History of Australia (1901–1945)

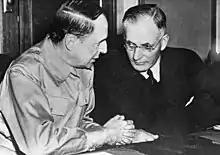
US General Douglas MacArthur, Commander of Allied forces in the Pacific, with Australian Prime Minister John Curtin.

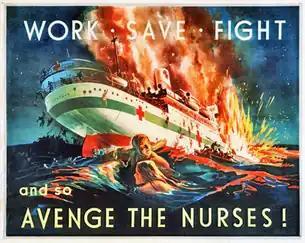
A propaganda poster calling for Australians to avenge the 1943 sinking of Australian Hospital Ship "Centaur" off the Queensland coast.

Two battle hardened Australian divisions were already steaming from the Mid-East for Singapore. Churchill wanted them diverted to Burma, but Curtin refused, and anxiously awaited their return to Australia. US President Franklin D. Roosevelt ordered his commander in the Philippines, General Douglas MacArthur, to formulate a Pacific defence plan with Australia in March 1942. Curtin agreed to place Australian forces under the command of General MacArthur, who became "Supreme Commander of the South West Pacific". Curtin had thus presided over a fundamental shift in Australia's foreign policy. MacArthur moved his headquarters to Melbourne in March 1942 and American troops began massing in Australia. In late May 1942, Japanese midget submarines sank an accommodation vessel in a daring raid on Sydney Harbour. On 8 June 1942, two Japanese submarines briefly shelled Sydney's eastern suburbs and the city of Newcastle.